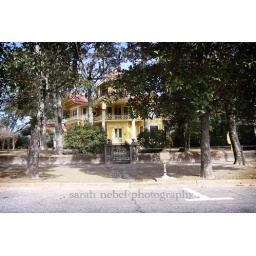
. a cute southern home in thomasville, ga .